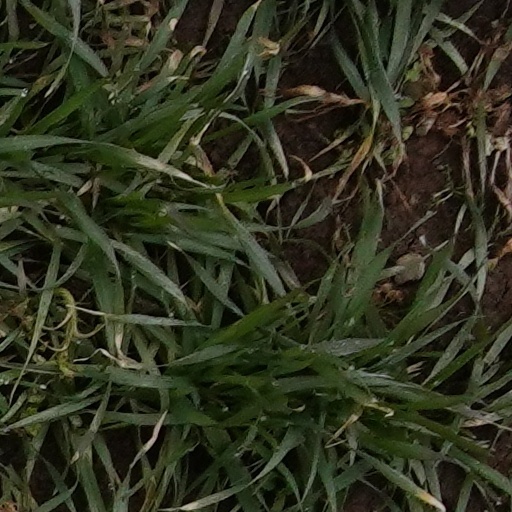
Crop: wheat